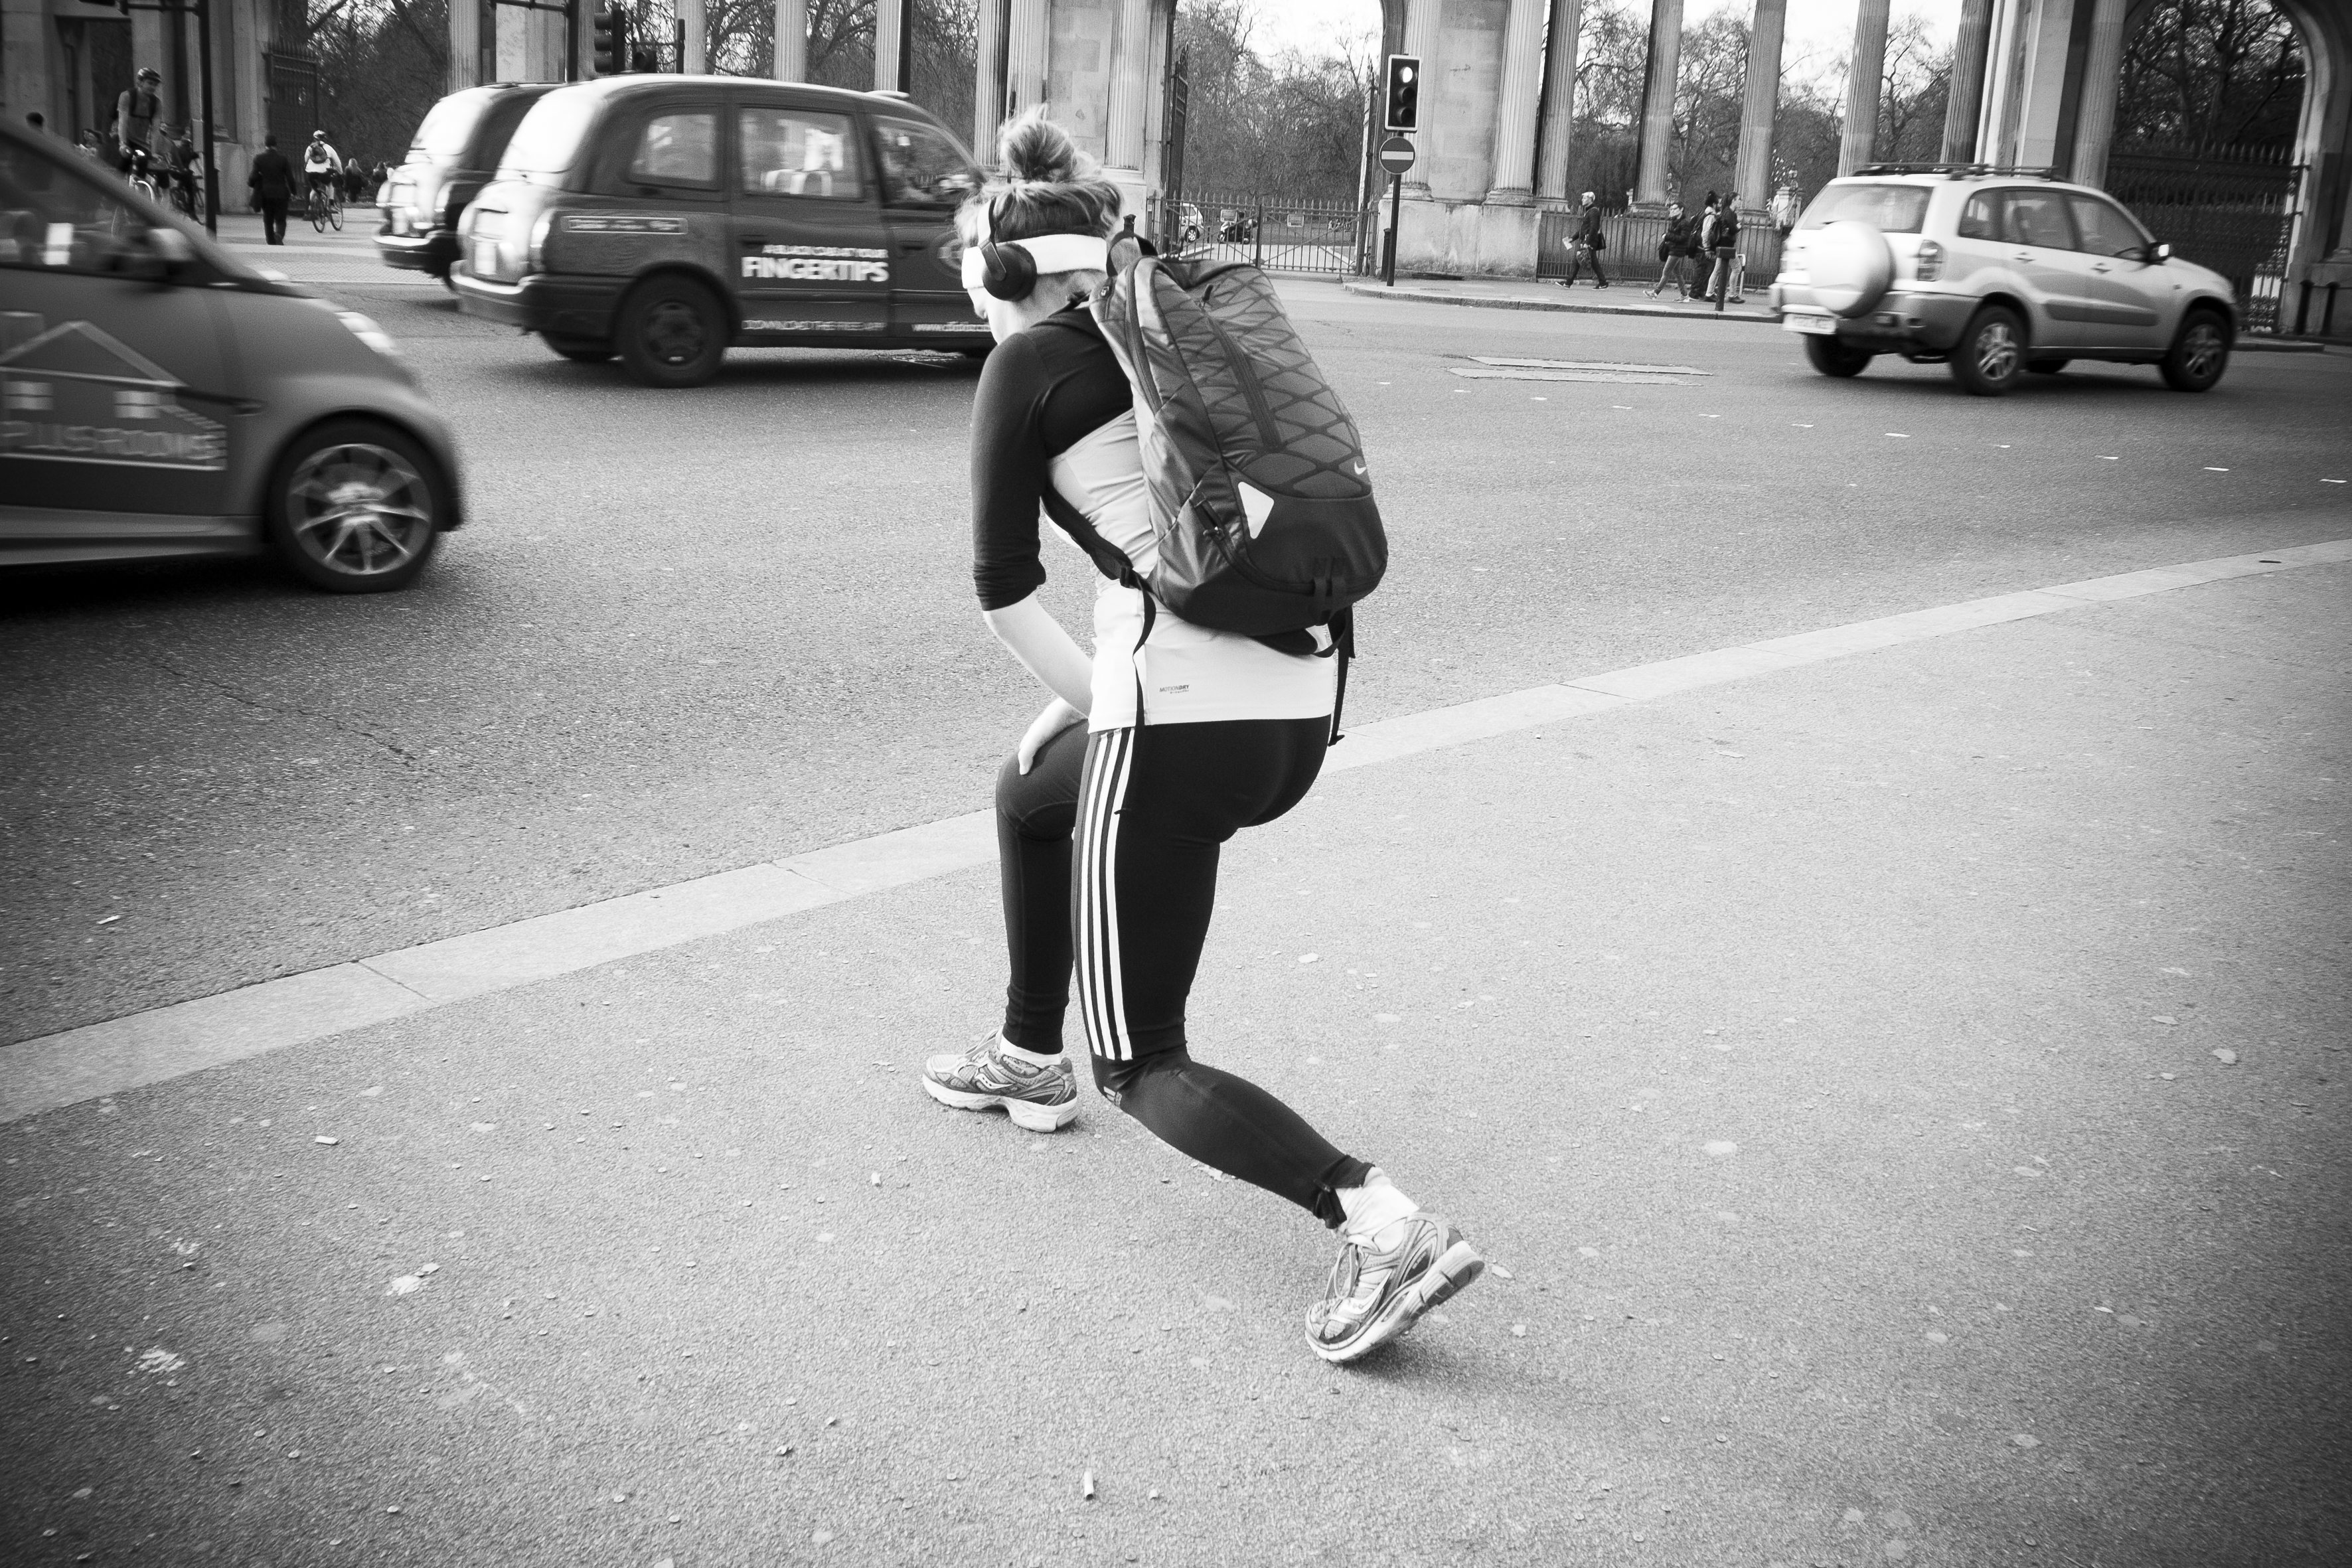
black and white, road, white, street, photography, running, urban, travel, fujifilm, black, monochrome, uk, england, bw, blackandwhite, cycling, blackwhite, london, sports, infrastructure, footwear, ngc, photograph, noiretblanc, fuji, fujixt1, fujix, physical exercise, monochrome photography, human action